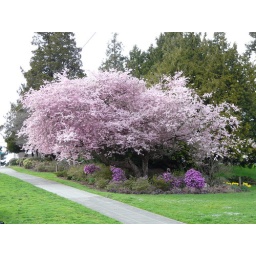
This tree is around the bend from my house and I smile every time I drive past.